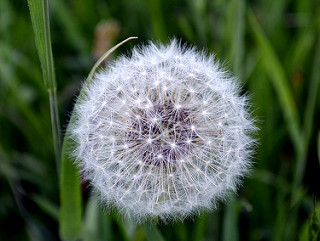
Flower: dandelion